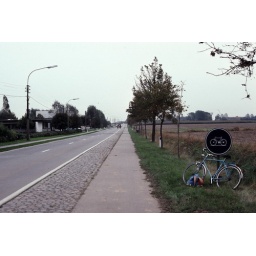
Ypres - my rental bike beside the biking path along the main road